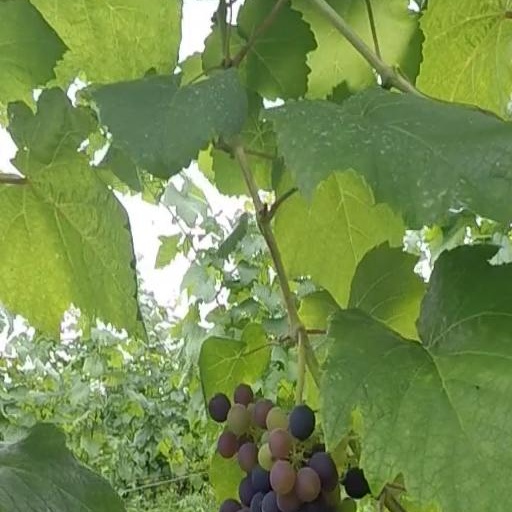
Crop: grape